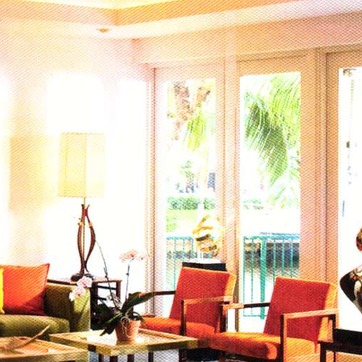
Material: glass